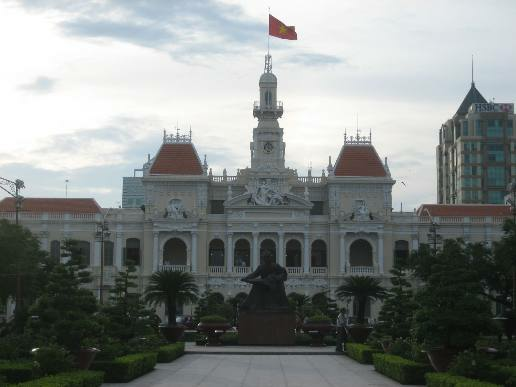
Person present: No